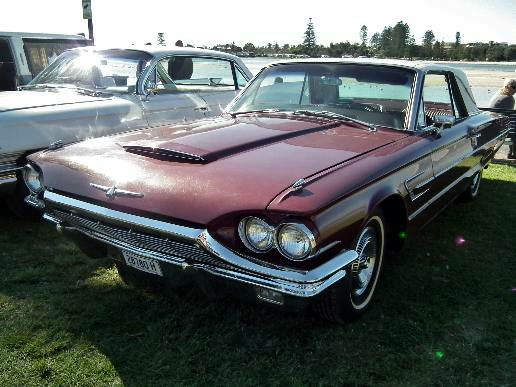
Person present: No